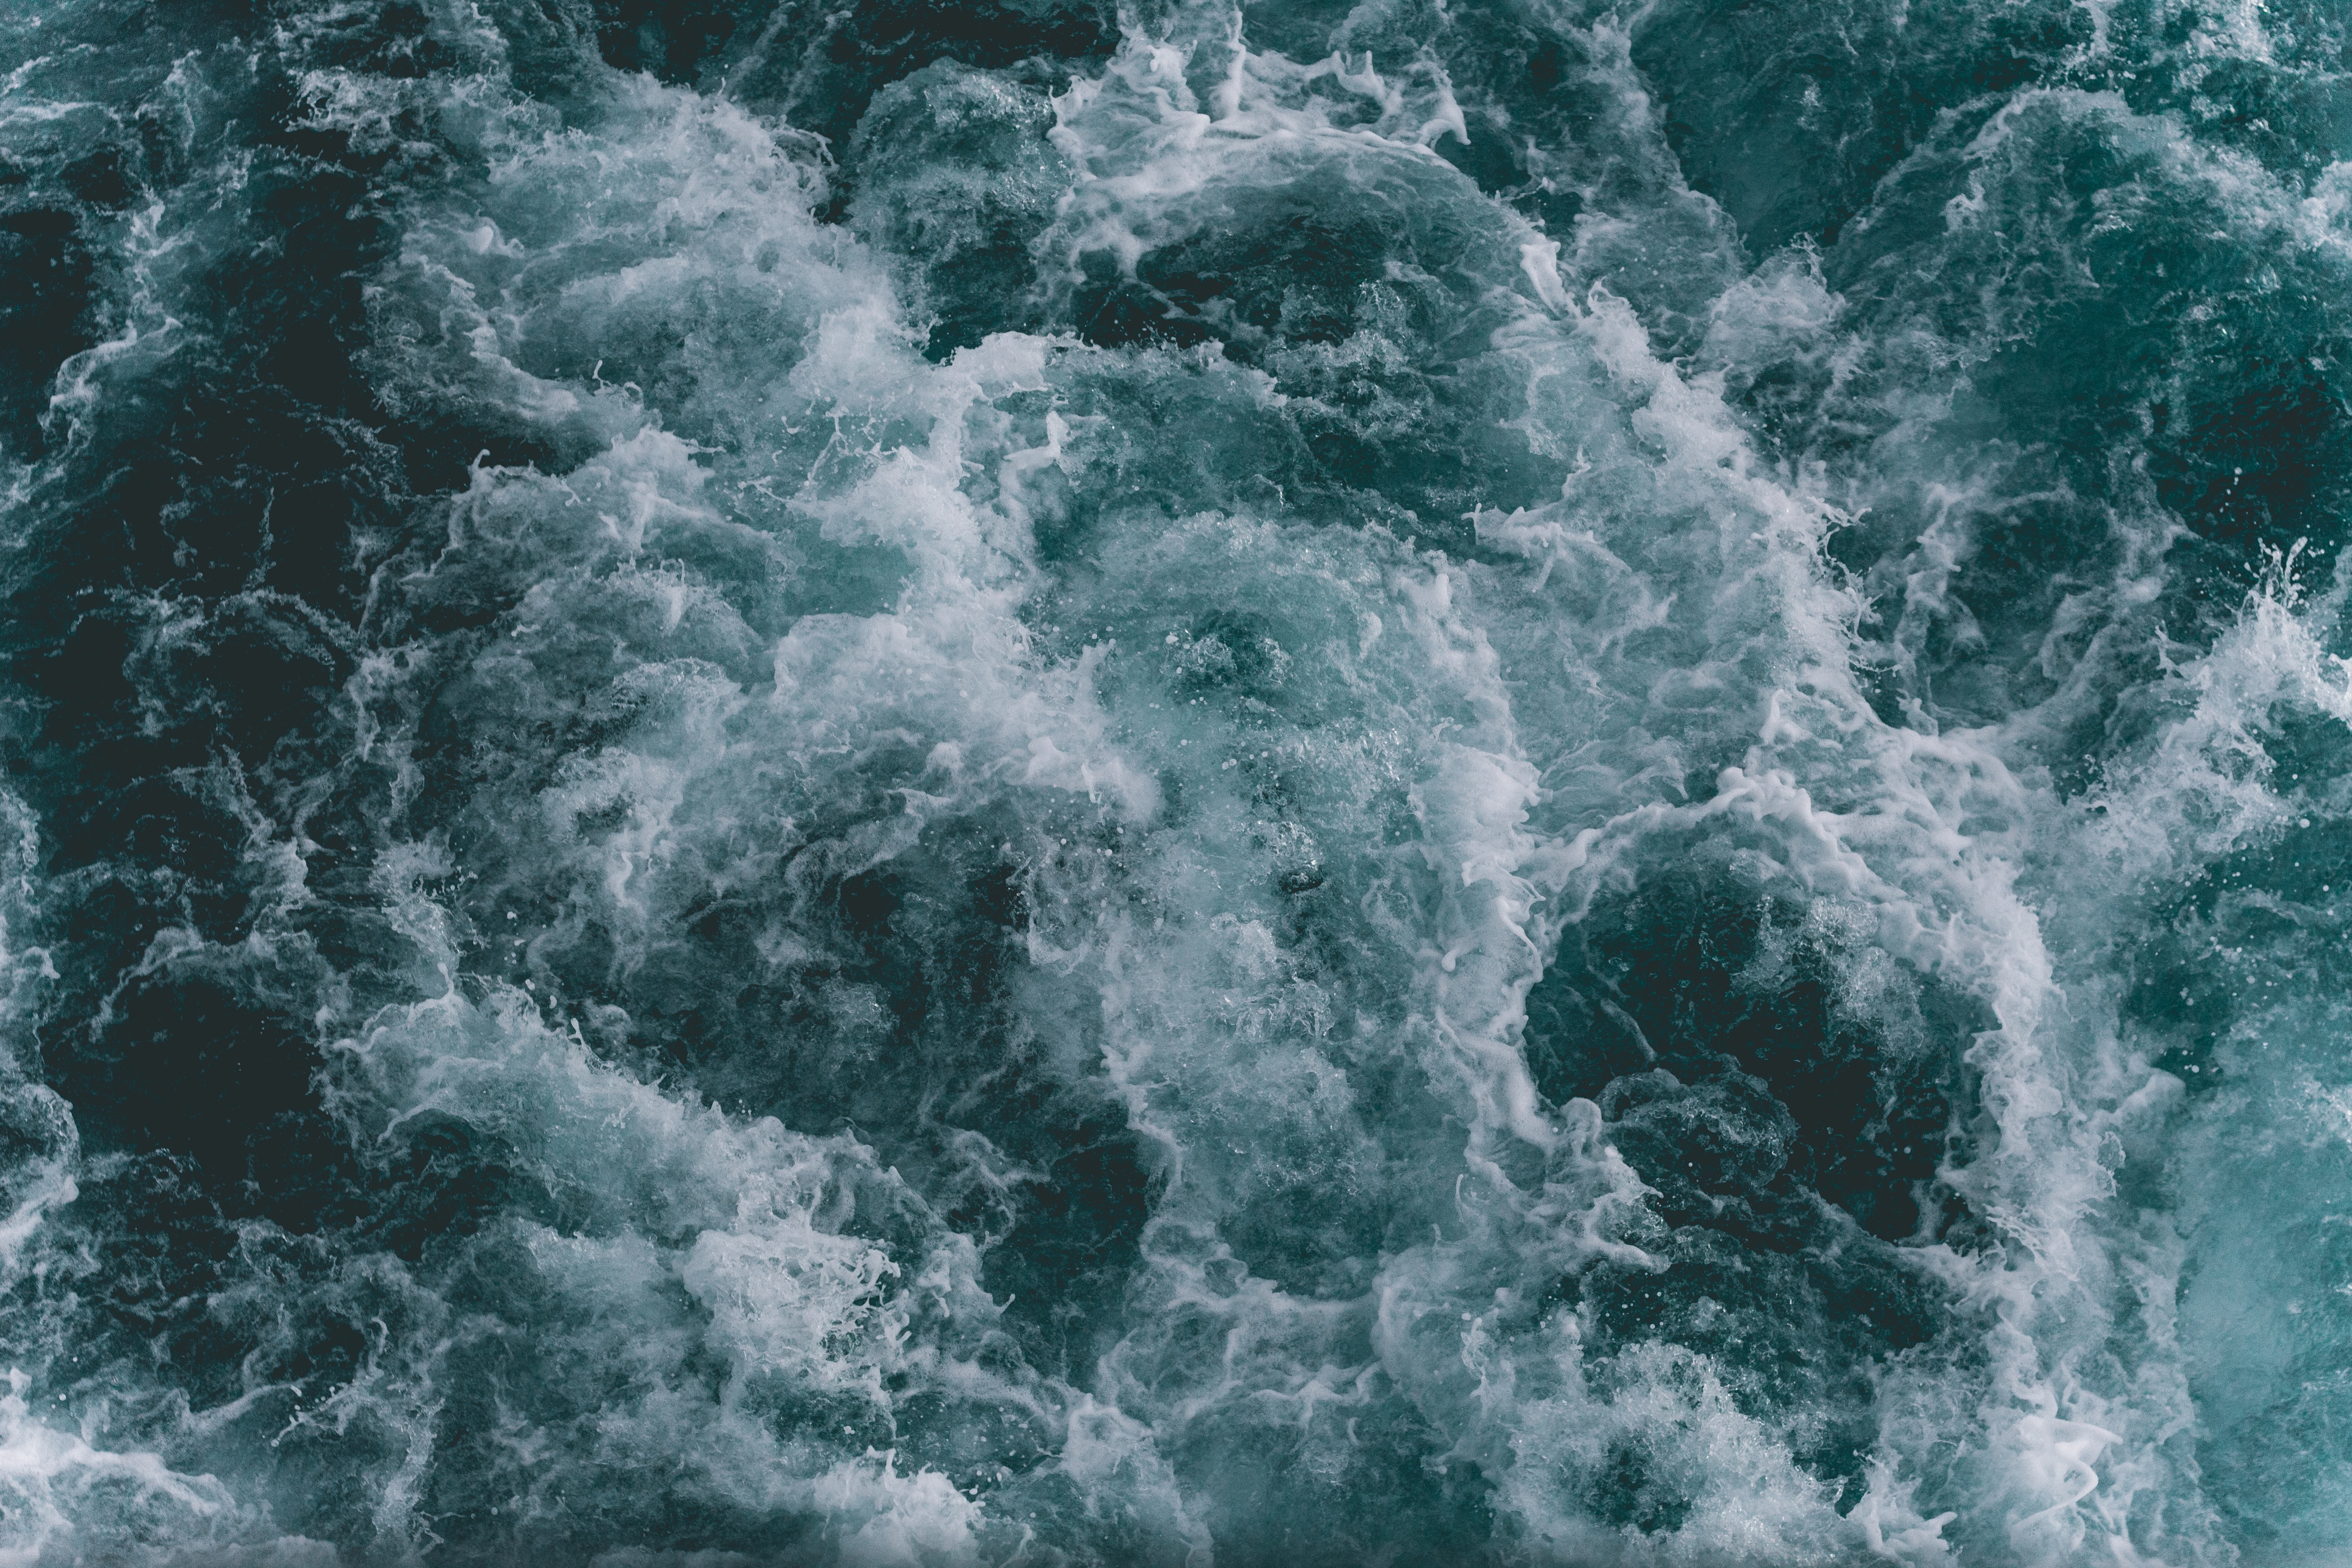
water, blue, turquoise, wave, water resources, wind wave, sea, pattern, watercourse, rock, ocean